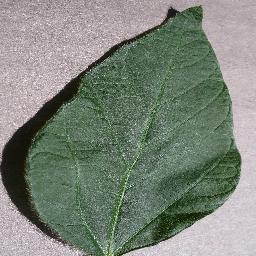
Label: Soybean___healthy